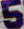
Number: 5